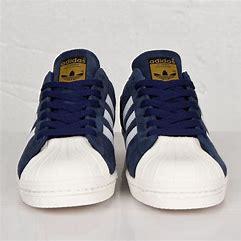
Brand: Adidas
Model: Superstar 80S